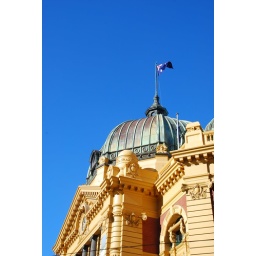
Gold building over blue sky... Lens:18-135mm